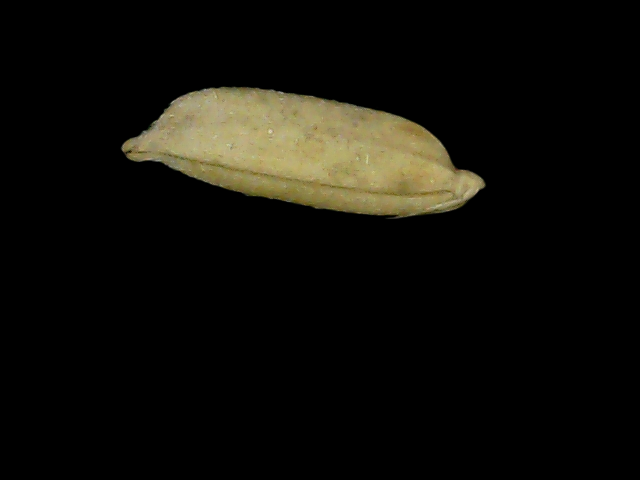
Rice variety: Bd49